North Atlantic Gyre

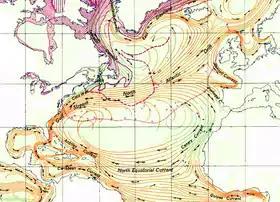
View of the currents surrounding the gyre.

The North Atlantic Gyre of the Atlantic Ocean is one of five great oceanic gyres. It is a circular ocean current, with offshoot eddies and sub-gyres, across the North Atlantic from the Intertropical Convergence Zone (calms or doldrums) to the part south of Iceland, and from the east coasts of North America to the west coasts of Europe and Africa.